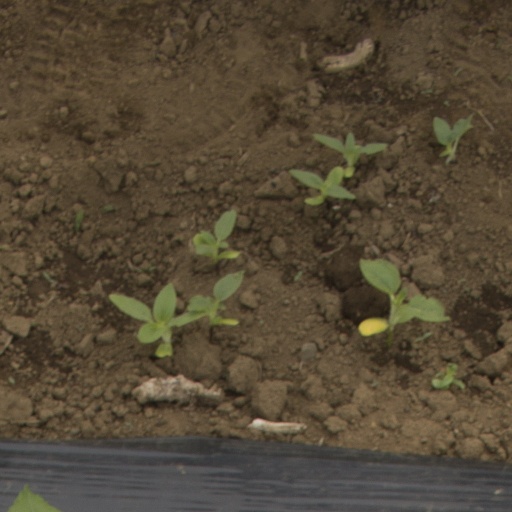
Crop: Jerusalem artichoke